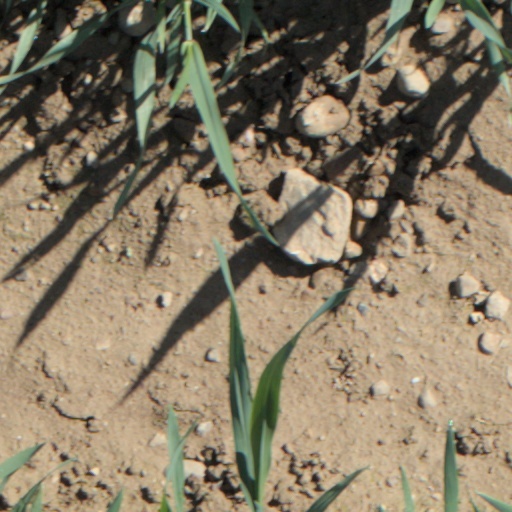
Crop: wheat